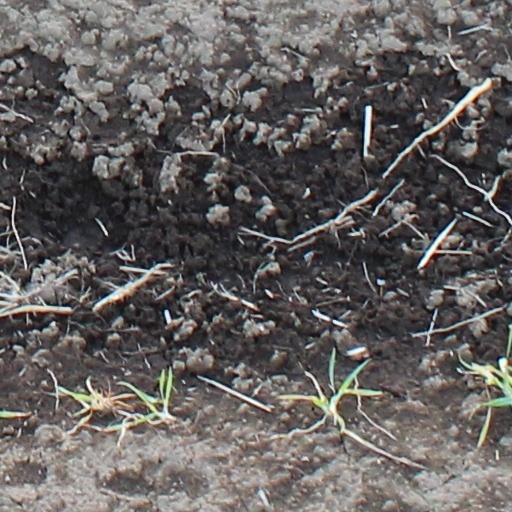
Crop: wheat